Landship

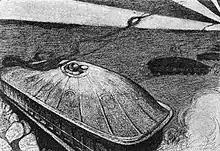
1904 illustration of H. G. Wells' "The Land Ironclads", showing huge ironclad land vessels, equipped with pedrail wheels

Siege towers were ancient forms of superheavy ground vehicles and siege engines that grew in prominence during the ancient world right up to the Renaissance. They required dozens of men or beasts of burden to move their bulk. They were exceptionally tall, had multiple decks, staircases and ladders, and some were armed internally with emplaced weapons such as ballistas, catapults or onagers and cannons. The largest of them all was the ancient Helepolis, a superheavy siege tower from ancient Greece that was 40 meters tall, 20 meters wide, 160 tons in weight and required a crew of 3,400 men. By definition, siege towers were effectively the medieval equivalent of a ground-based attack transport troopship.